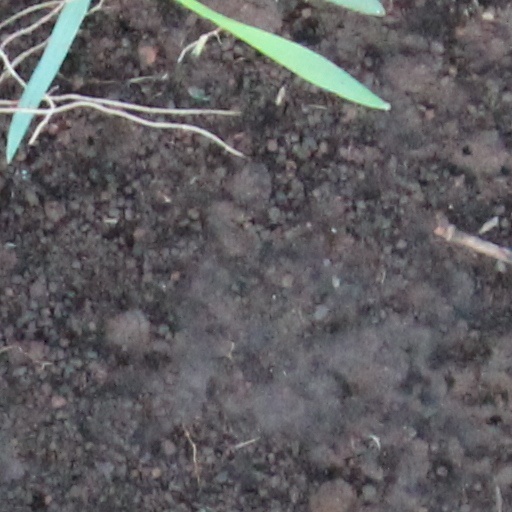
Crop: wheat